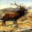
Label: deer